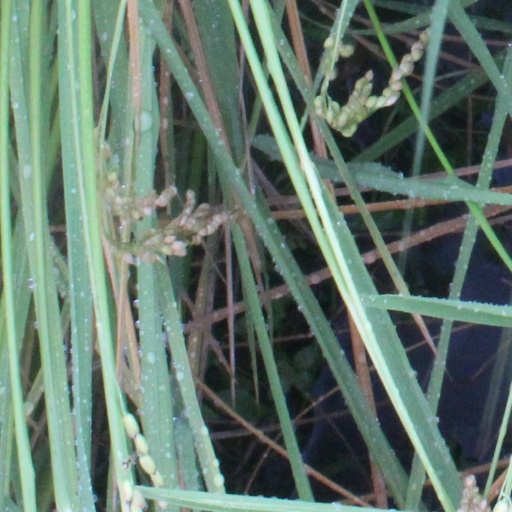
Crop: rice